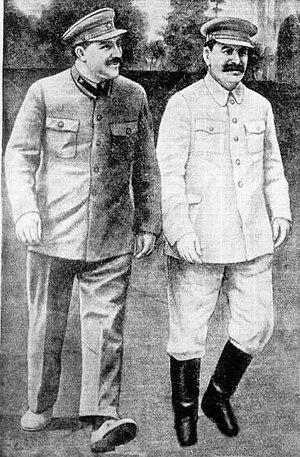
L'expression antisémitisme en URSS peut désigner, selon les points de vue, soit une manifestation xénophobe à l'égard des Juifs en URSS, soit l'ambiguité de la politique de l'État soviétique à l'égard des Juifs. Dans le premier cas, il s'agit d'une résurgence en URSS de l'antisémitisme traditionnel russe ou autre, qui a pu apparaître dans de nombreuses sphères, depuis le domaine de la vie de tous les jours, jusqu'à celui de la politique générale de l'État soviétique. Dans le second cas, c'est l'approche communiste officielle elle-même qui est considérée comme antisémite. Selon cette approche, l'antisémitisme était considéré comme un héritage négatif du chauvinisme de l'Empire russe, mais en même temps, le judaïsme est une religion donc une forme d'« aliénation », et l'identité ethnique juive est, comme les autres, une forme de « nationalisme bourgeois ».
L’Union des républiques socialistes soviétiques, par abréviation URSS ou en abrégé Union soviétique, était un État fédéral transcontinental à régime communiste. Cette fédération a existé du 30 décembre 1922 jusqu'à sa dissolution le 26 décembre 1991. La fédération de Russie est l'État continuateur de l'Union soviétique.
Lazare Moïsseïevitch Kaganovitch, né à Kabany le 22 novembre 1893 et mort le 25 juillet 1991, est un homme d'État soviétique. Surnommé « la locomotive » du fait de son tempérament bouillant, il est membre du bureau politique du Parti communiste de l'Union soviétique sous la direction de Joseph Staline.